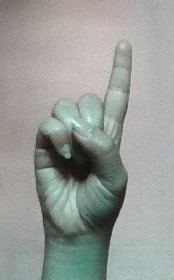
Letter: bb